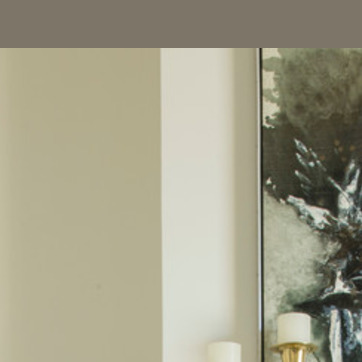
Material: painted